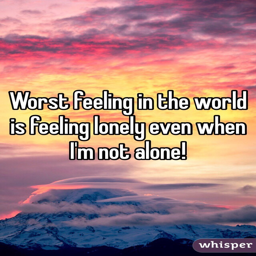
worst feeling in the world is feeling lonely even when i 'm not alone !